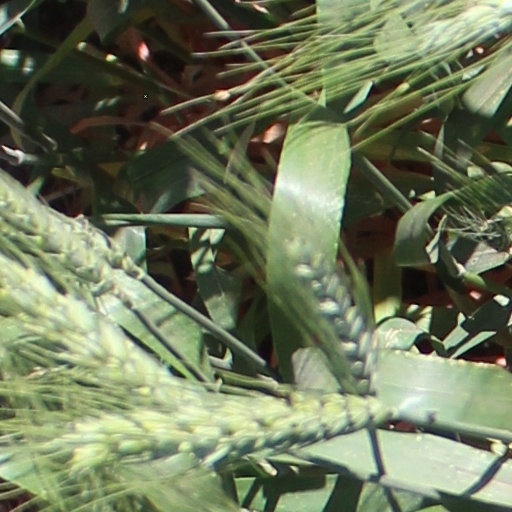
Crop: wheat